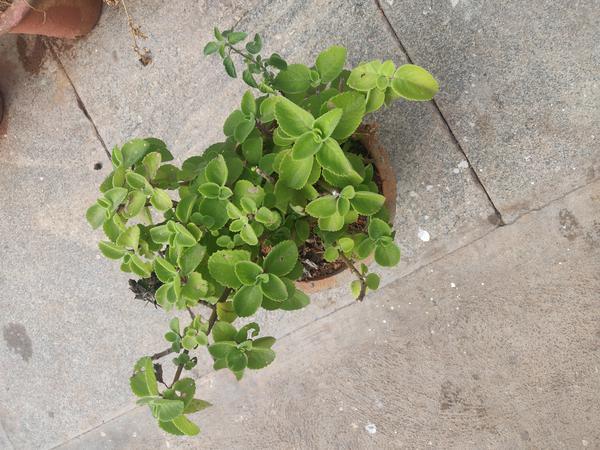
Plant: Doddapatre